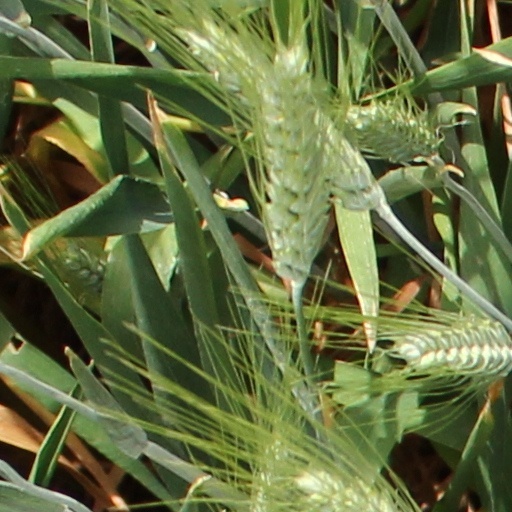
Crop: wheat